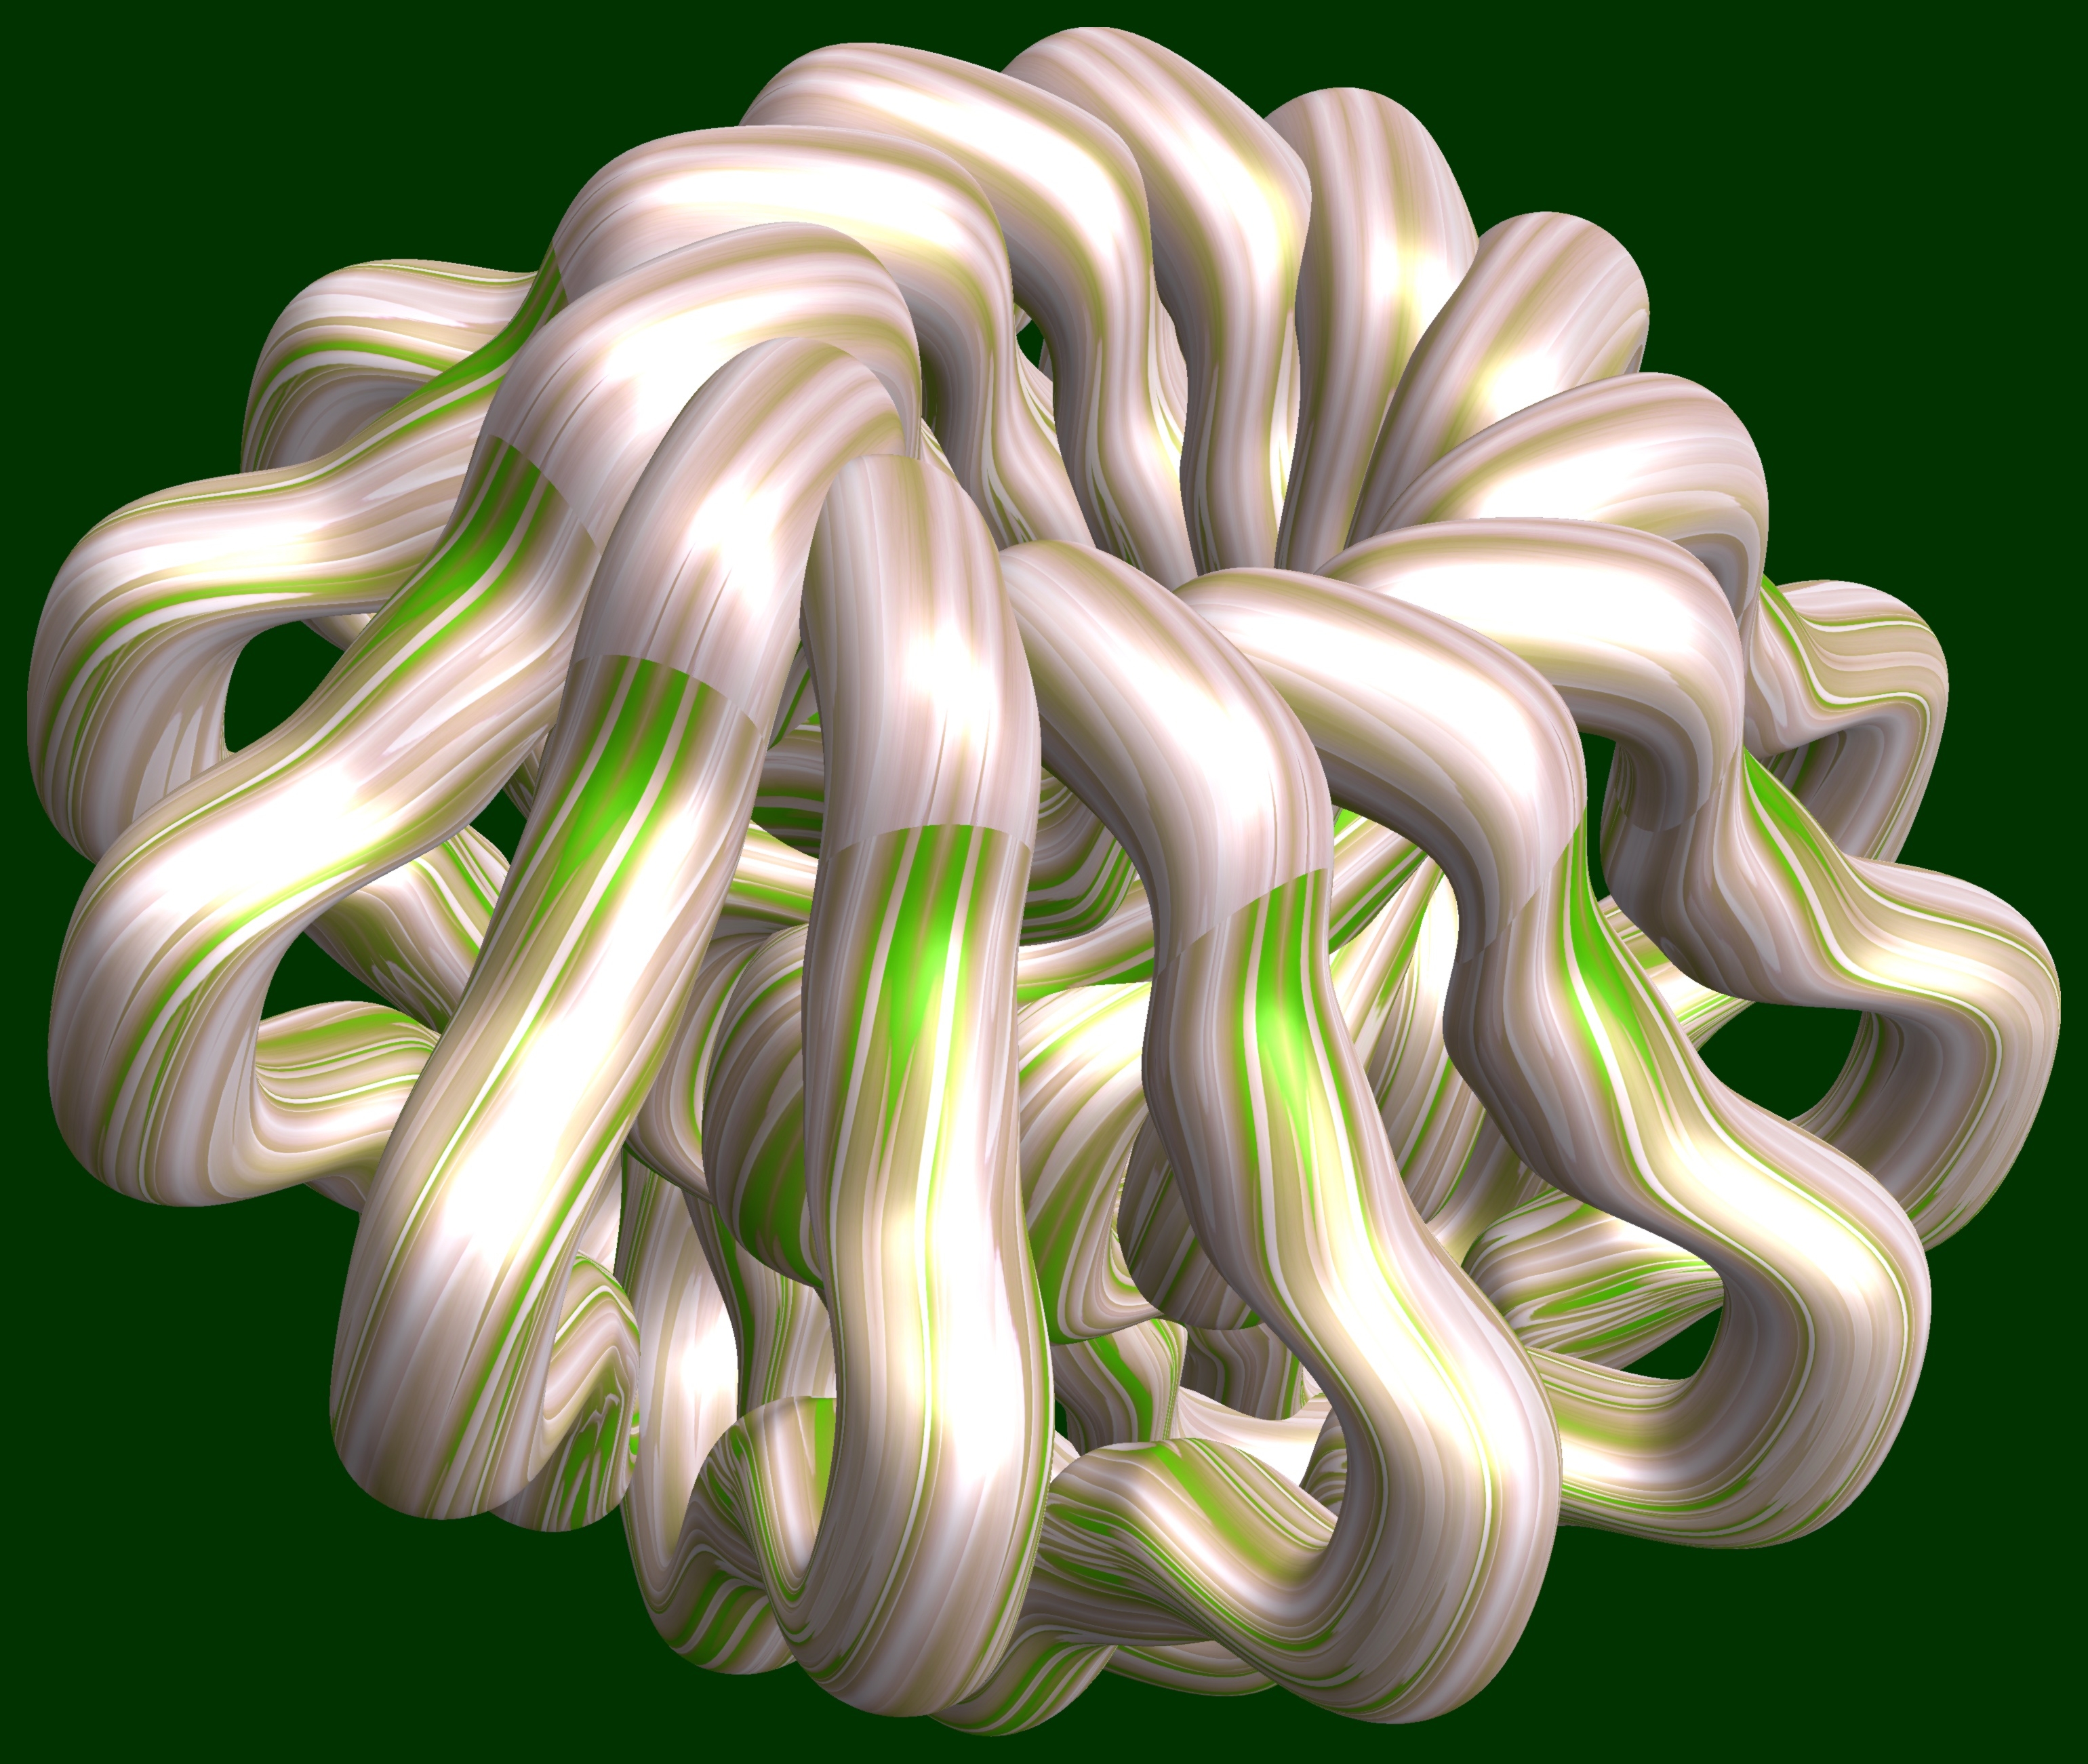
structure, plant, texture, leaf, flower, pattern, green, geometry, sculpture, illustration, design, symmetry, 3d, graphic, shape, torus, mathematica, cg, parametricplot3d, code, program, algorithm, mapping, geometricsculpture, flowering plant, land plant